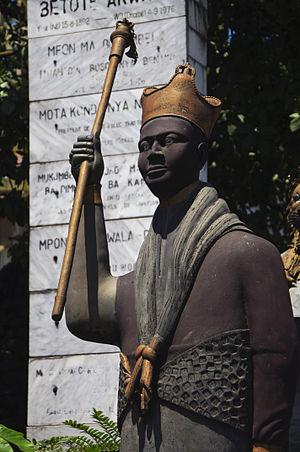
Monument des roi d'akwa Douala Akwa This is a photo of a monument in Cameroon identified by the ID LT32